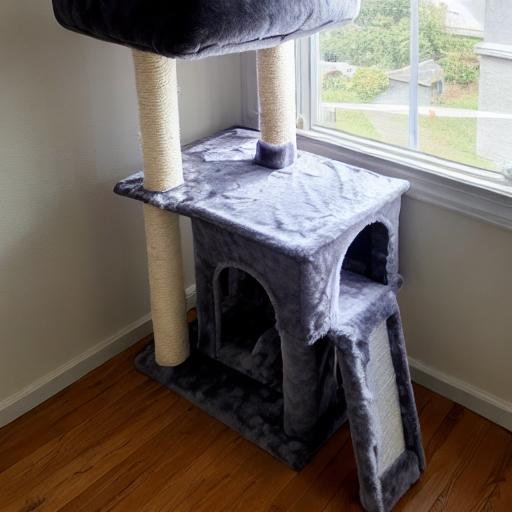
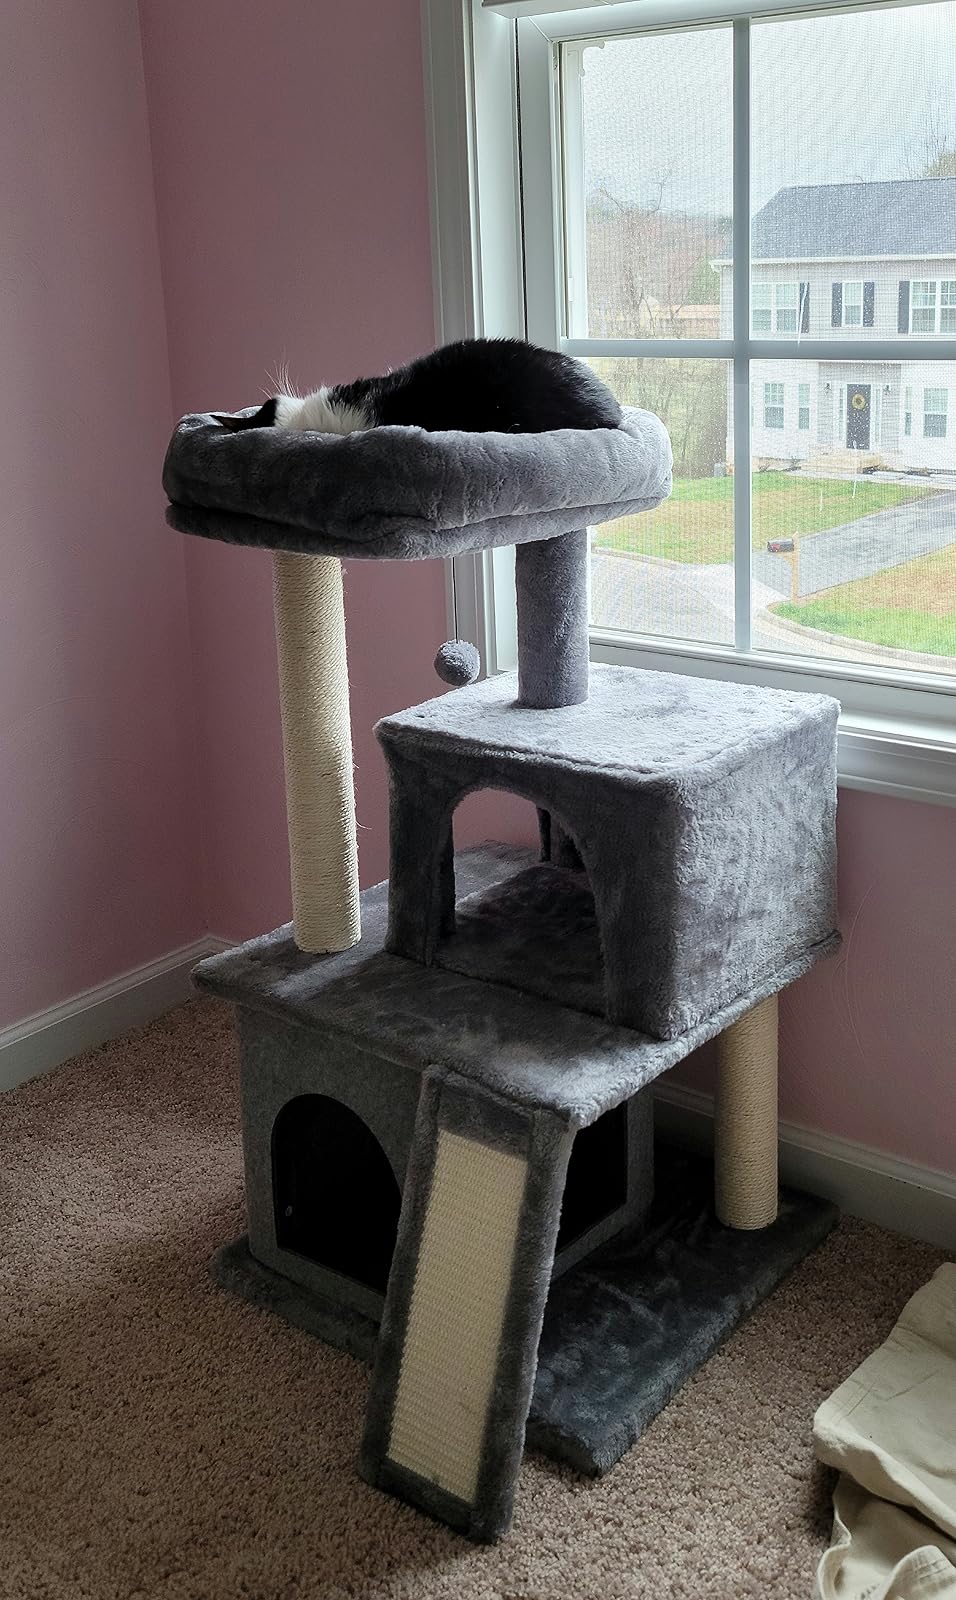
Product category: items_cat tree
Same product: no